Andreas Nilsen Rygg

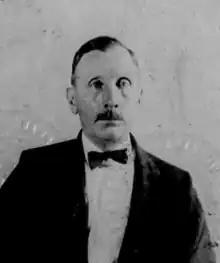
Norwegian-American journalist, newspaper editor and author Andreas Nilsen Rygg in 1923

Andreas Nilsen Rygg (15 August 1868 – 21 September 1951) was a Norwegian-American journalist, newspaper editor and author. He is most associated with his 1941 study, "Norwegians in New York 1825–1925".